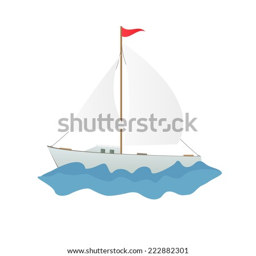
illustration of a sailboat isolated on a white background .